Science in the Renaissance

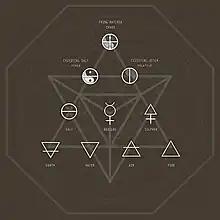
Diagram of Alchemical Elements

While differing in some respects, alchemy and chemistry often had similar goals during the Renaissance period, and together they are sometimes referred to as chymistry. Alchemy is the study of the transmutation of materials through obscure processes. Although it is often viewed as a pseudoscientific endeavor, many of its practitioners utilized widely accepted scientific theories of their times to formulate hypotheses about the constituents of matter and the ways matter could be changed. One of the main aims of alchemists was to find a method of creating gold and other precious metals from the transmutation of base materials. A common belief of alchemists was that there is an essential substance from which all other substances formed, and that if you could reduce a substance to this original material, you could then construct it into another substance, like lead to gold. Medieval alchemists worked with two main elements or "principles", sulphur and mercury.